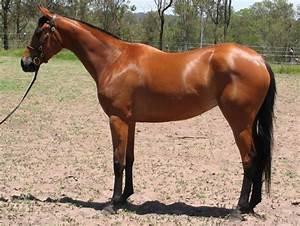
horse